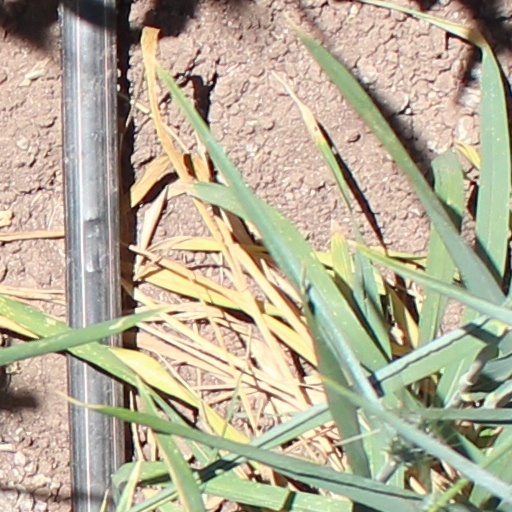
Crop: wheat